Discretionary Time

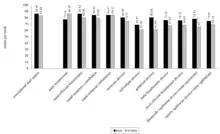
Effect of alternative household rules on discretionary time, by gender.

The book also analyses how people's temporal autonomy is shaped by household regimes, meaning the ways in which paid labour and unpaid household labour are divided between adults within households. Four broad groups of household rules for dividing paid and unpaid household labour are identified: breadwinner rules, conventional dual-earner rules, egalitarian rules and withdrawal (or divorce) rules. The book shows that the rules that govern family life matter. This is particularly true for divorce and the rules under which divorces are governed (see chart).